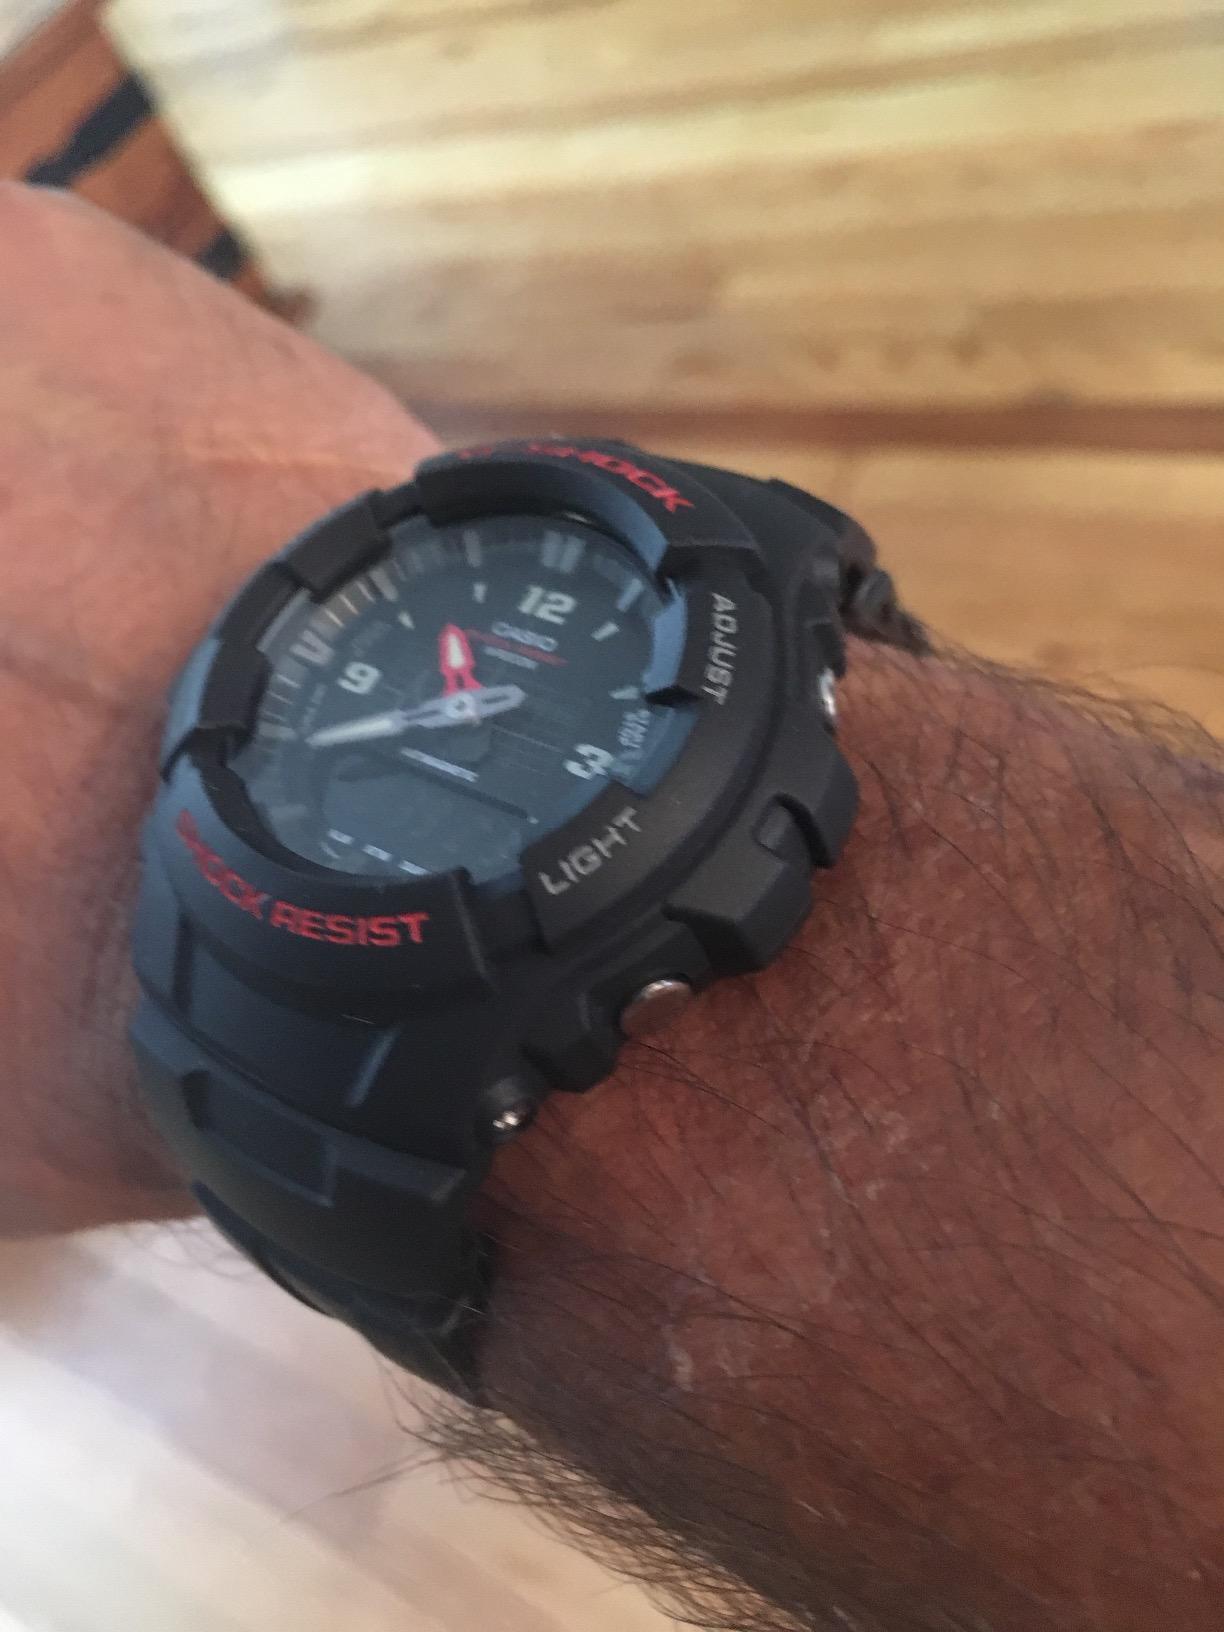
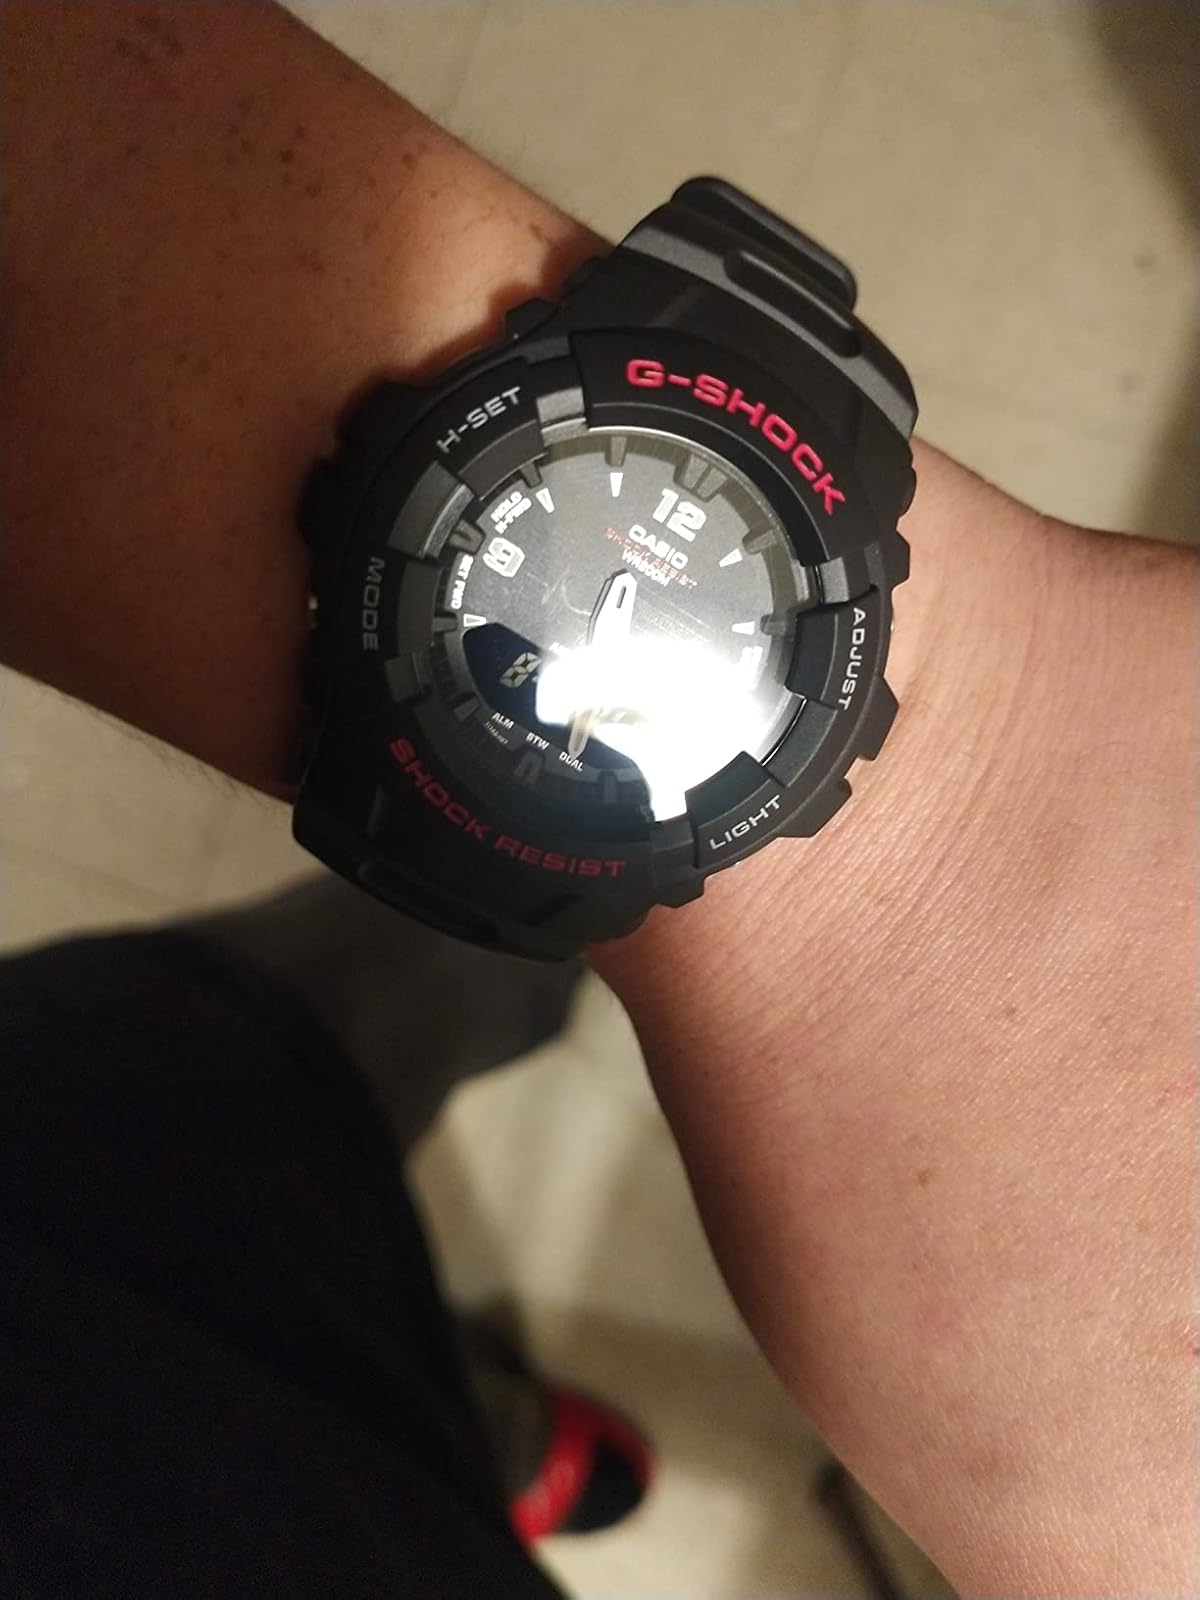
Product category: accessories_watch
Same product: yes